Suhl

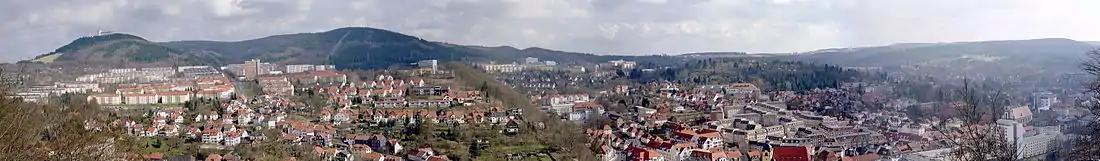
Panoramic view over Suhl and the mountains around

Suhl abuts the following municipalities: Geratal, Elgersburg and Ilmenau within Ilm-Kreis district in the north-east, Nahetal-Waldau, Sankt Kilian, Eichenberg, Grub, Oberstadt and Schmeheim within Hildburghausen district in the south, Dillstädt and Schwarza in the west as well as Benshausen and Zella-Mehlis in the north within Schmalkalden-Meiningen district.